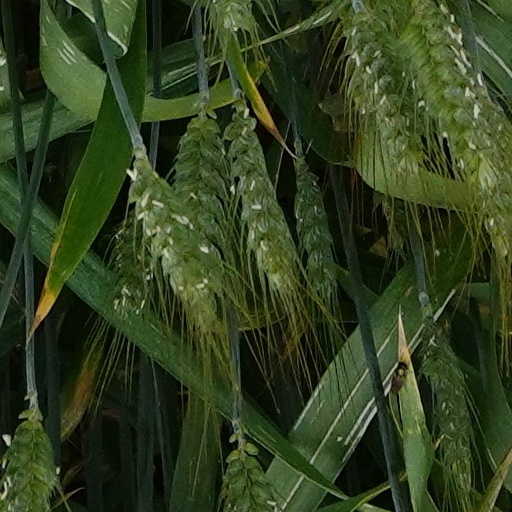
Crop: wheat